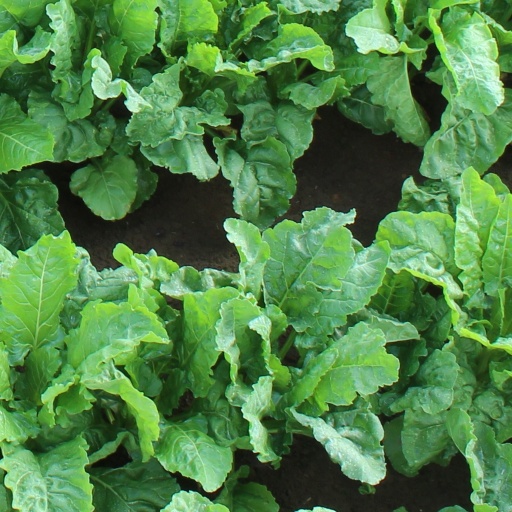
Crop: sugar beet